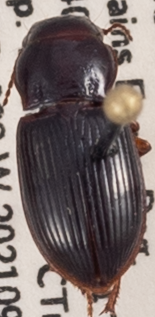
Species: Cratacanthus dubius
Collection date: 2021-09-29 04:00:00
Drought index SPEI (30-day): -1.594
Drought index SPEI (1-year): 0.288
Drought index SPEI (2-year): -0.8